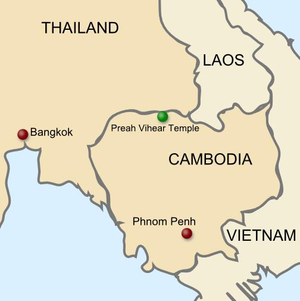
Le temple de Preah Vihear, est un temple du Cambodge érigé durant l'Empire khmer au sommet d'une colline des Monts Dângrêk, à plus de 500 mètres d'altitude. Dédié au dieu hindou Shiva, et aujourd'hui temple bouddhiste, il se compose d'une série de sanctuaires reliés par un système de chaussées et d'escaliers s’étendant sur un axe nord-sud de 800 mètres. Le temple actuel date de la première moitié du XIᵉ siècle, bien que le site ait été occupé par un ermitage dès le IXᵉ siècle.
Le conflit frontalier entre le Cambodge et la Thaïlande est la conséquence d'un litige frontalier international entre le Cambodge et la Thaïlande, au niveau du temple de Preah Vihear. Ce temple est situé au Cambodge mais sur le rebord d'une falaise, en arrière de la ligne de crête des monts Dângrêk qui marque la frontière entre les deux pays, si bien que l'accès routier à ce temple depuis le Cambodge ne peut se faire que via la Thaïlande. Les affrontements, qui ont fait plusieurs morts et blessés dans les deux camps, ont débuté en juin 2008. La situation n'est toujours pas réglée, les forces en présence étant restées in statu quo ante bellum.